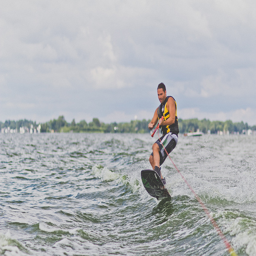
A man watersking on the wake of a boat.
A man riding a water board being pulled by a boat.
A wake boarder holds the rope as he rides a wave.
a man on a wakeboard in the water
A man that is taking part in a water sport.